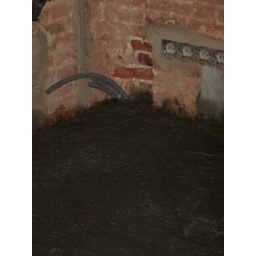
Vervanging van de houten draagvloer door een welfsel in potten en balken met betonnen druklaag.